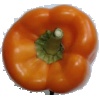
Label: Pepper Orange 1